Plesetsky District

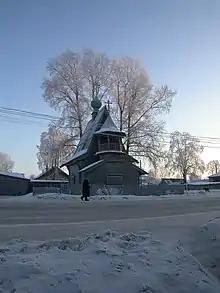
The Intercession Chapel (18th century) in the "selo" of Konyovo

Plesetsky District has a very high concentration of historical, archaeological, and architectural monuments. The district contains 14 objects classified as cultural and historical heritage by Russian Federal law, and additionally 110 objects classified as cultural and historical heritage of local importance. Most of these are wooden churches, chapels, farms, and also monuments to the Red Army soldiers who died in the Russian Civil War. Some of the protected wooden buildings are located in Kenozersky National Park.